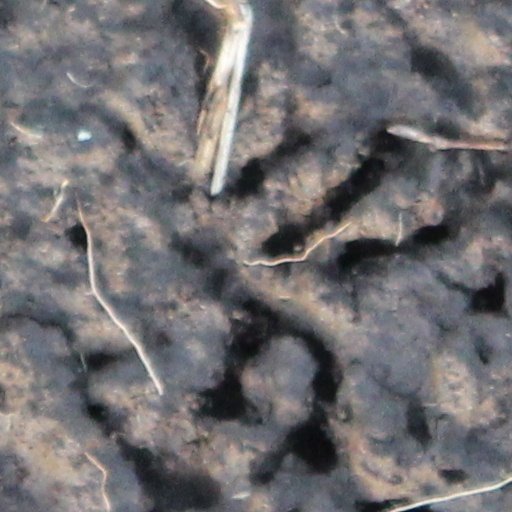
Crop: wheat